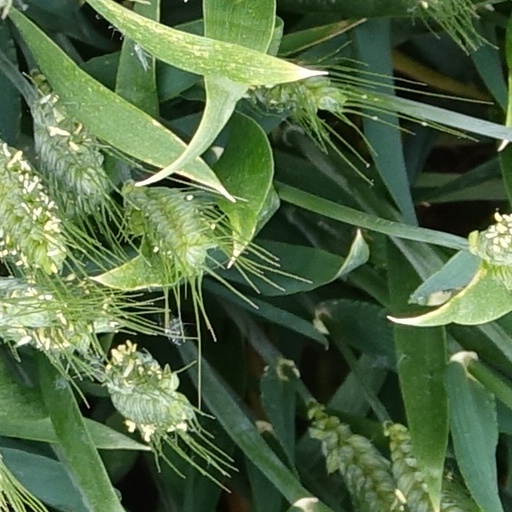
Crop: wheat